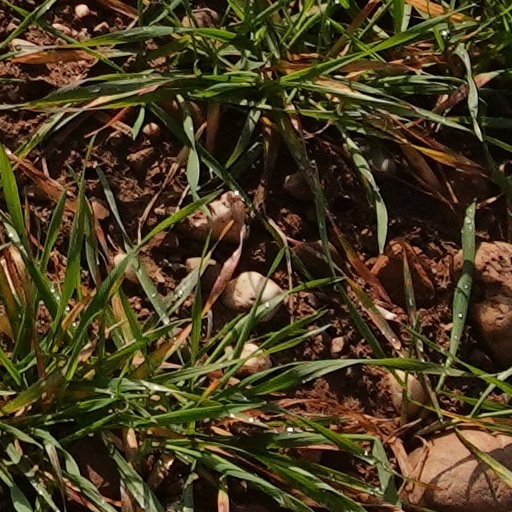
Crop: wheat